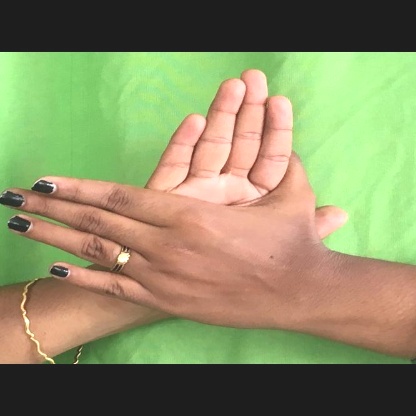
Mudra: Chakra